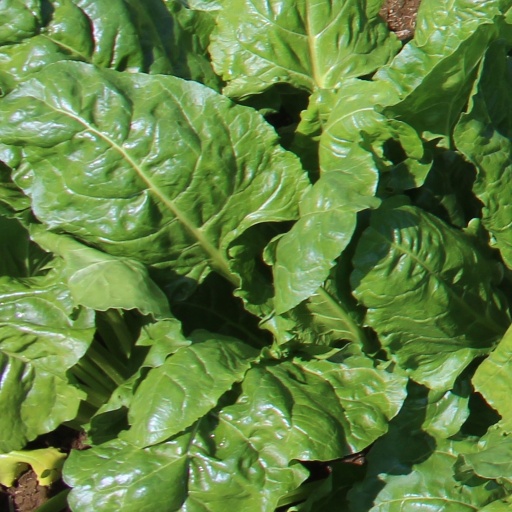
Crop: sugar beet